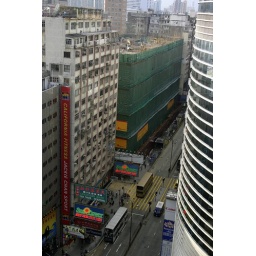
The green building is being demolished as life goes on around it.